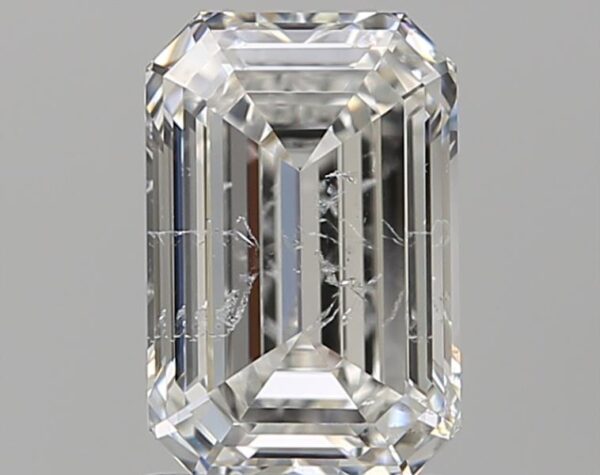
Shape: emerald
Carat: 1.51
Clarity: SI2
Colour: G
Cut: EX
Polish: EX
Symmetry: EX
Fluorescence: N
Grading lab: IGI
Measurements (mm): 8.08 x 5.36 x 3.42